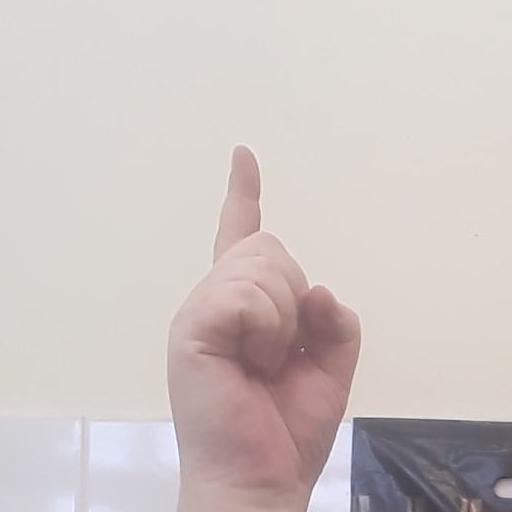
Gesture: one